Erode district

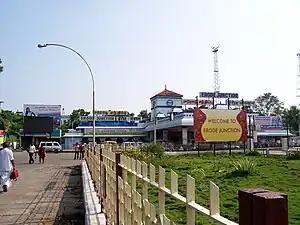
Erode Junction railway station

The district is one of the most industrialized districts in the state with more than 23,000 small scale industries and 1,200 factories. Textiles is the other major industry in the district. The district is known for its handloom textile products and ready-made garments. In 2005, "Bhavani Jamakkalam" was registered as a Geographical Indication. There are nearly 49,000 handloom and 39,000 powerlooms operating in the district with the sector employing more than 45,000 people. There are about 13 co-operative societies involved in the production and marketing of textiles.